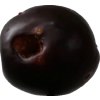
Label: plum